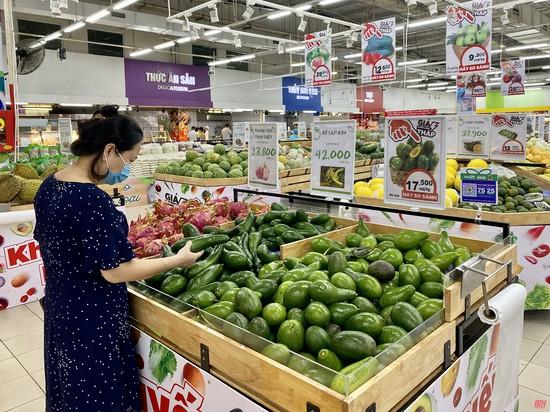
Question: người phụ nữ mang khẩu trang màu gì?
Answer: màu xanh dương